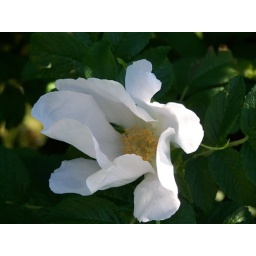
this picture was taking in zeeland,a very nice white flower